Hurstville, New York

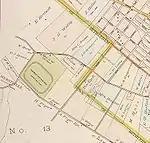
Map of Hurstville in 1891

Hurstville's earliest settlers were Urban Van Hart, William Gilber, and a man by the name of Hagadorn. Hagadorn built a log tavern which gave this place its earliest name, that of Log Tavern. In 1861 William Hurst moved to this location and, within a few years of the Albany, Rensselaerville, and Schoharie Plank Road (later turnpike) being built through here, built the Hurstville Hotel. The hotel was built on the site of an earlier hotel, the "Log Tavern". He also later built a trotting track at the northeast corner of Whitehall Road and New Scotland Avenue. During the Prohibition Era the hotel was known as the "Love Nest" and was a speak easy. The hotel burned down in 1929.